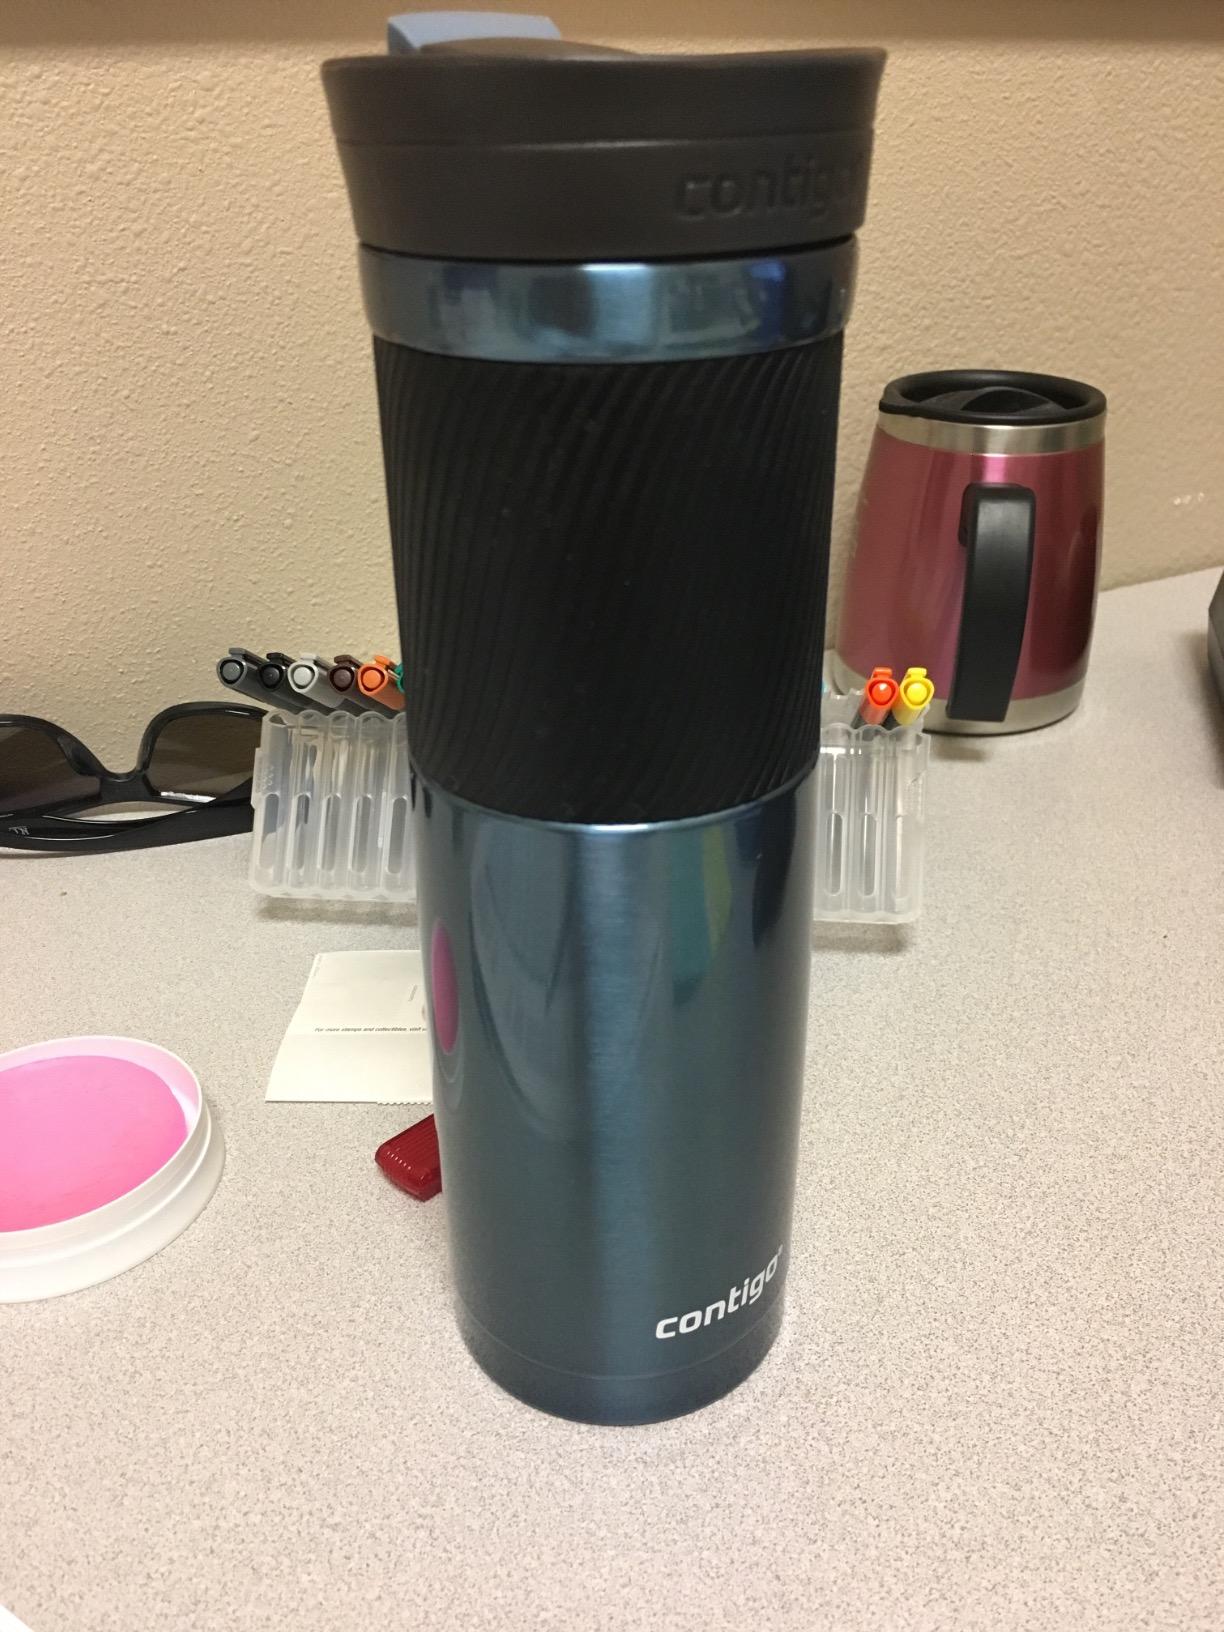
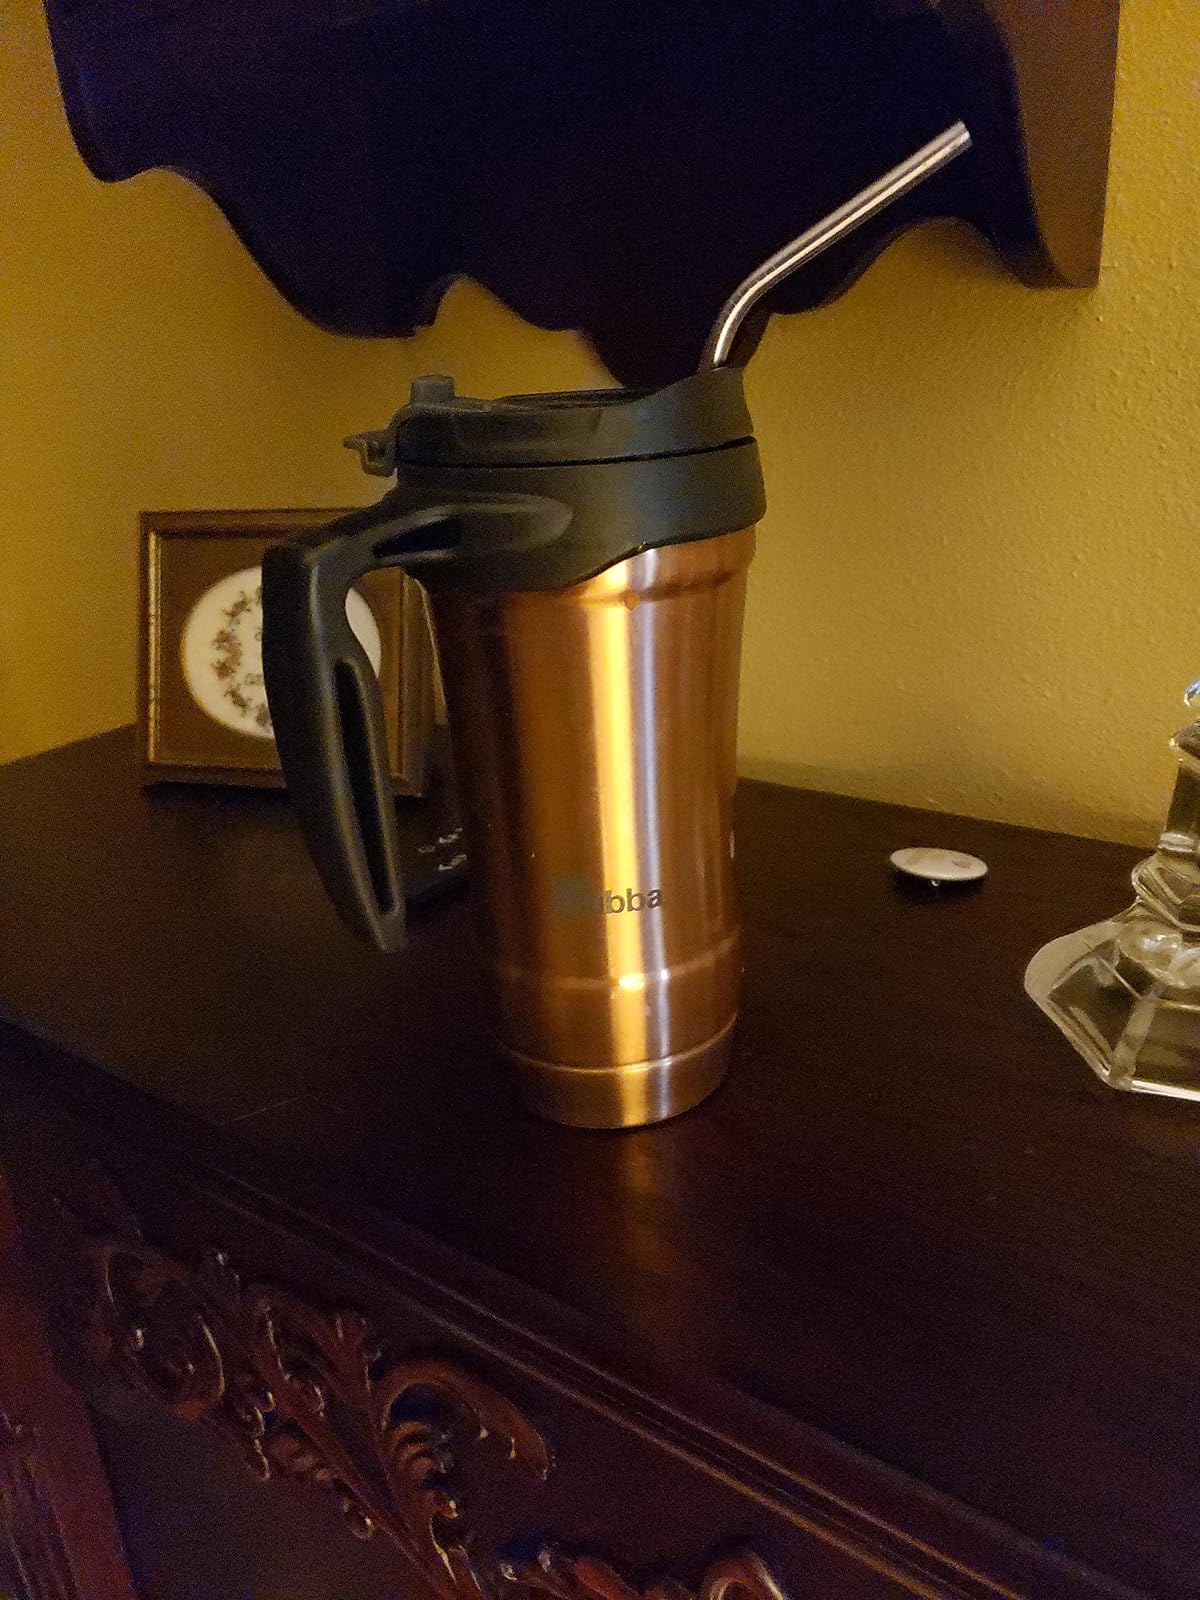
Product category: items_mug
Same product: no